Wheatley-Provident Hospital

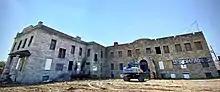
Northeast side, under rehabilitation, in August 2020

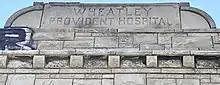
Etching above the east-facing front door

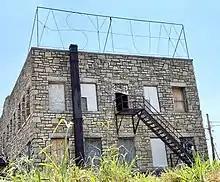
North face, with the rooftop "ASYLUM" sign remnant from having been a Halloween haunted house attraction in the 1980s-1990s

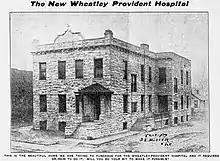
Old newspaper photo of a limestone-clad building with the caption "This is the beautiful home we are trying to purchase for the Wheatley-Provident Hospital and it requires $25,000 to do it. Will you do your bit to make it possible?"

Wheatley-Provident Hospital is a historic site at 1826 Forest Avenue in the 18th and Vine District of Kansas City, Missouri. It was founded in 1902 and became Kansas City's first hospital for Black people.